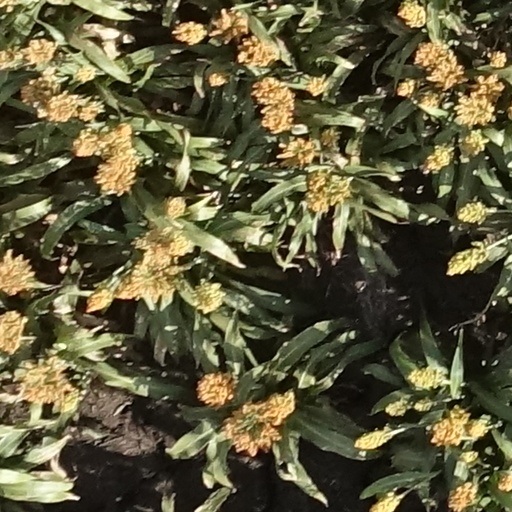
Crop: sorghum